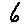
Label: 6